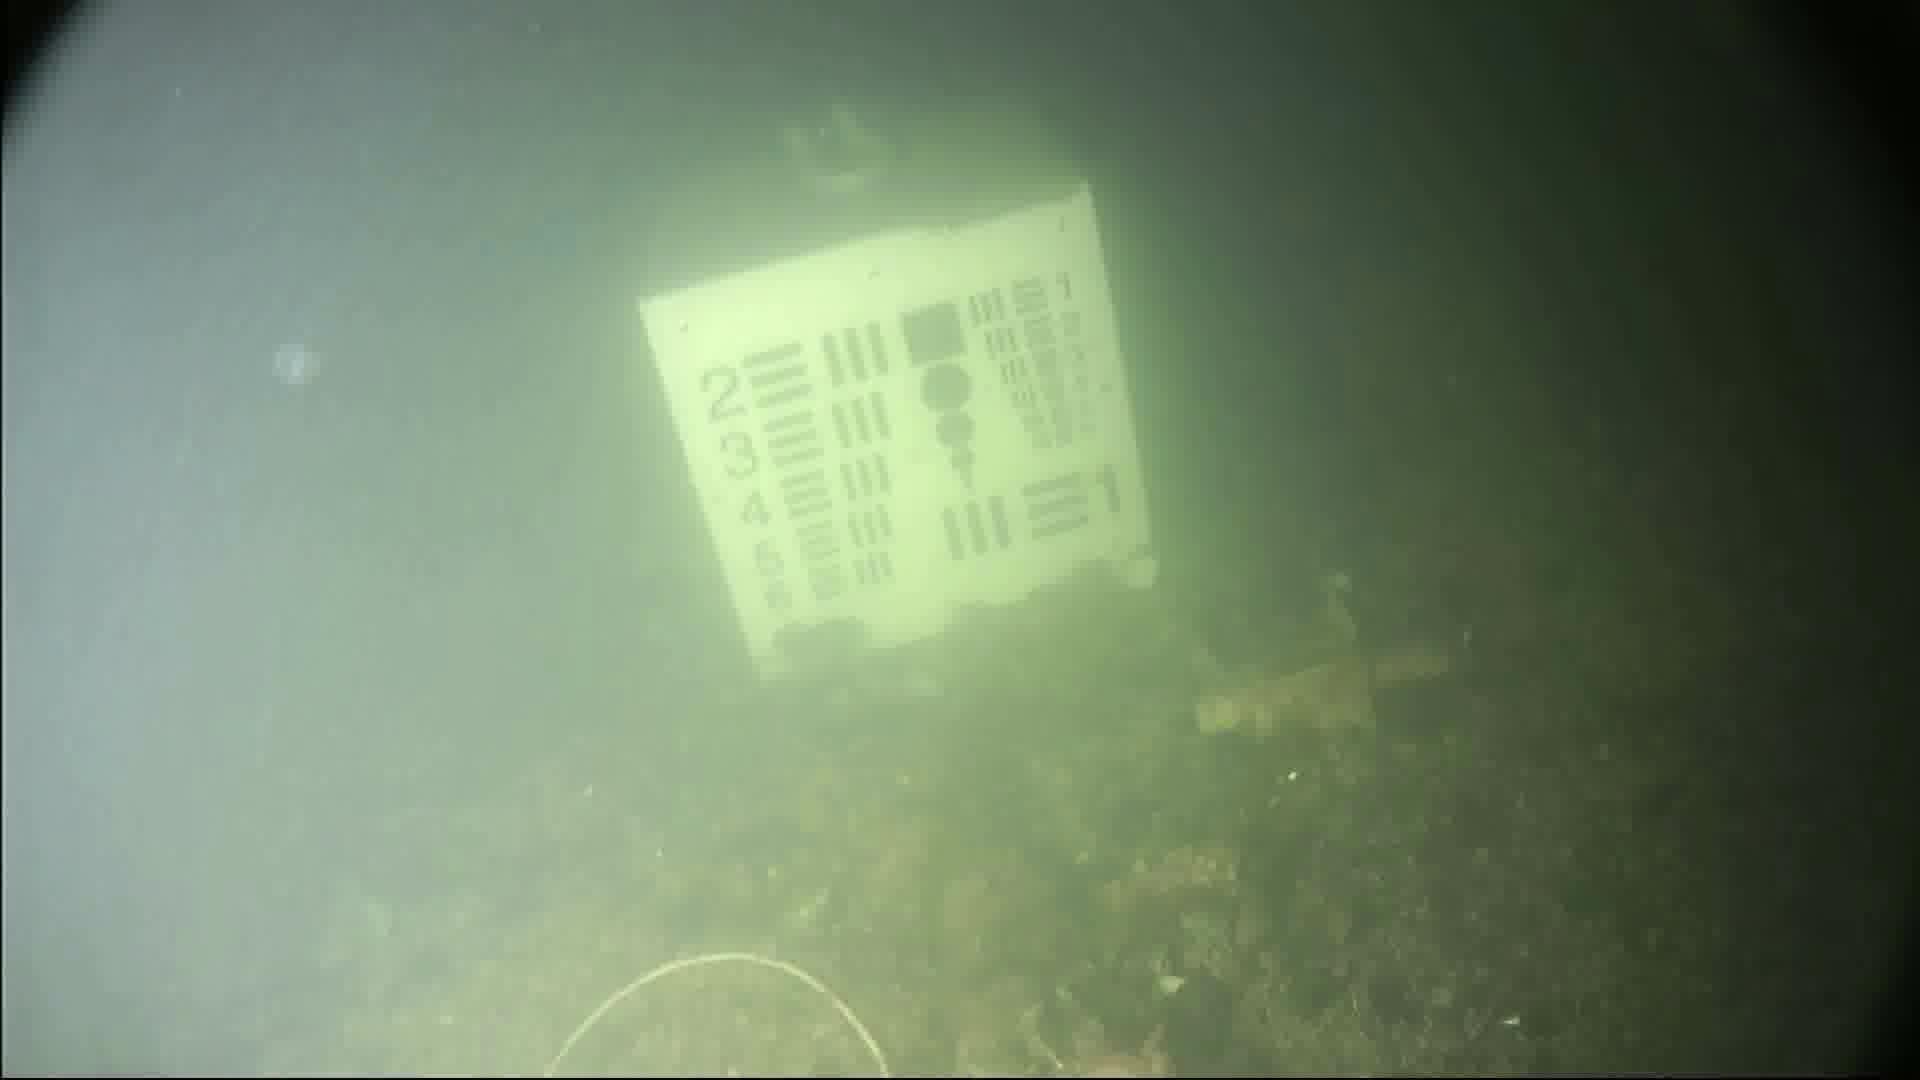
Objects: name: crab
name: jellyfish